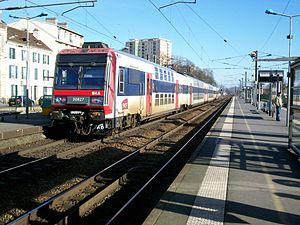
La gare de Lagny - Thorigny est une gare ferroviaire française de la ligne de Noisy-le-Sec à Strasbourg-Ville, située sur le territoire des communes de Pomponne, à l'ouest, et de Thorigny-sur-Marne, à l'est, dans le département de Seine-et-Marne en région Île-de-France. Elle est proche de la commune de Lagny-sur-Marne dont la limite nord se trouve au milieu de la Marne, rivière située à environ 150 mètres au sud de la gare.
Marne-la-Vallée est une ville nouvelle française située à l'est de Paris, dans la région Île-de-France, sur la rive gauche de la Marne.